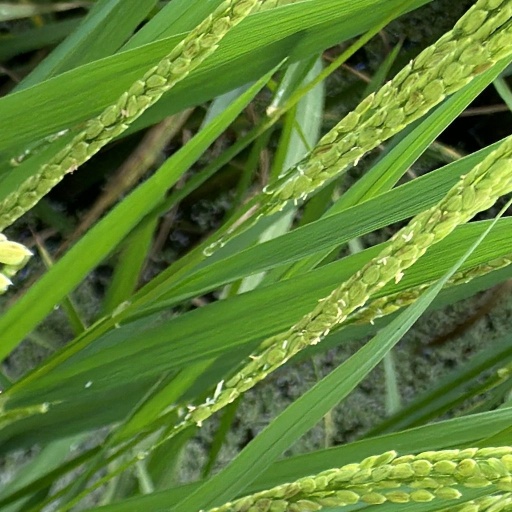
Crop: rice